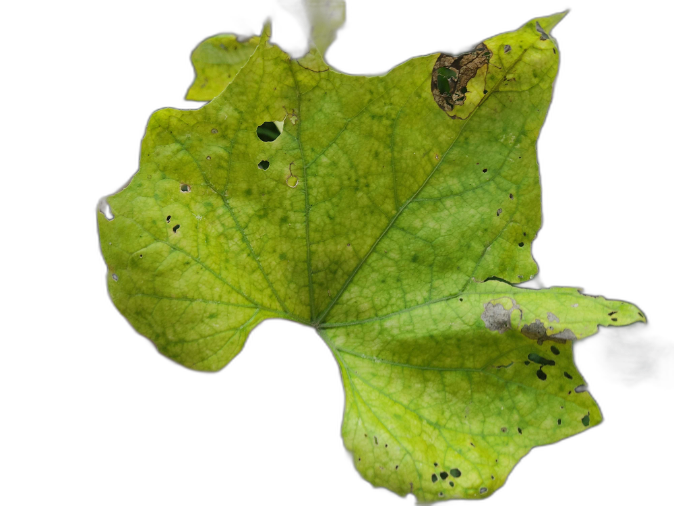
Crop: Zucchini
Label: Angular_Leaf_Spot